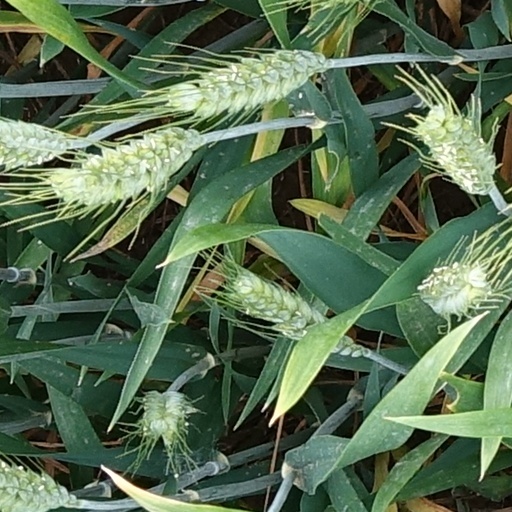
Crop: wheat